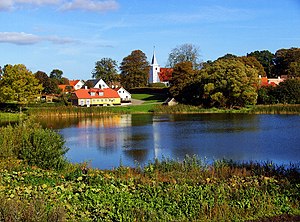
Agri
Agri i Mols Bjerge ligger omkring en lille fredet sø 97 m.o.h. Agri angives som Danmarks højest beliggende landsby med landets højest beliggende sø
Agri (Syddjurs)
Agri ligger på Djursland mellem byerne Knebel og Egens. Agri er en lille landsby på Mols højt placeret i terrænet. Øst for Agri ligger Mols' højeste bakketop, Agri Bavnehøj, og vest for et tilsvarende udsigtspunkt, Stabelhøje. Agri ligger i Syddjurs Kommune og hører til Region Midtjylland. Den lille sø, som Agri ligger omkring, siges at være Danmarks højest beliggende sø, 97 m. o. h.